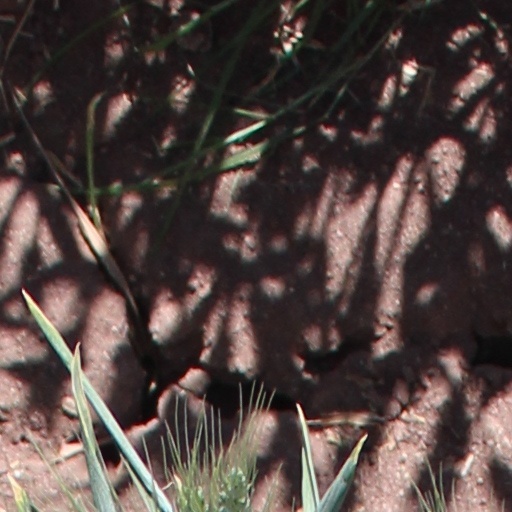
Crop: wheat